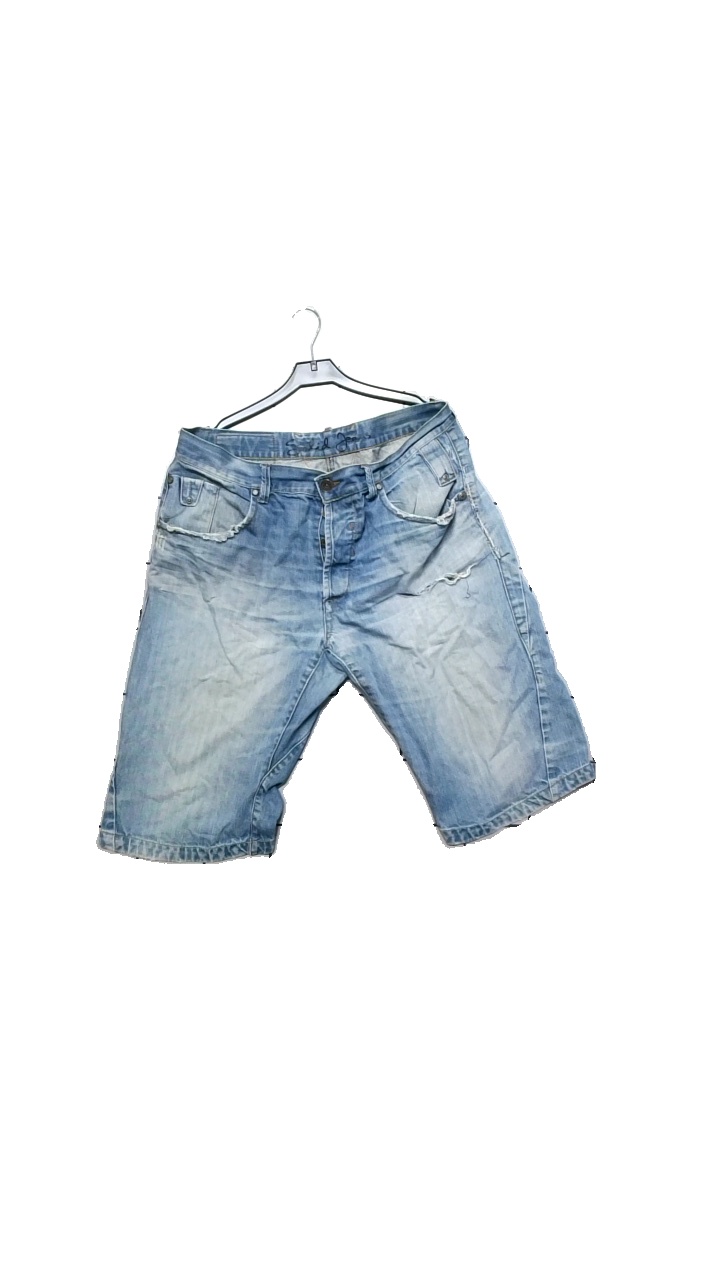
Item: Vest (Unisex)
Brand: Solid Jeans
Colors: Blue
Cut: Regular
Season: All
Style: Denim
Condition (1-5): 4
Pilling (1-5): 4
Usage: Reuse
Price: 50-100